Mebyon Kernow

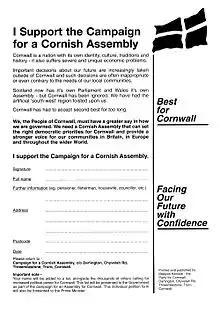
Picture of Mebyon Kernow's assembly petition

Three months later the Cornish Constitutional Convention was held with the objective of establishing a devolved Assembly. Within fifteen months, Mebyon Kernow's petition attracted the signatures of over 50,000 people calling for a referendum on a Cornish Assembly, which was a little over 10% of the total Cornish electorate. A delegation including Cole, Andrew George, then the Liberal Democrat MP for St Ives, and representatives of the Convention presented the Declaration to 10 Downing Street on 12 December 2001.